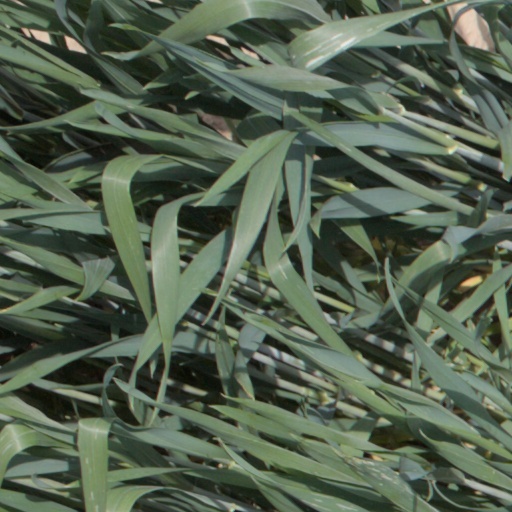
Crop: wheat